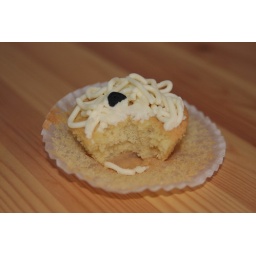
All cup cakes made by my sister - Krusts cakes :)